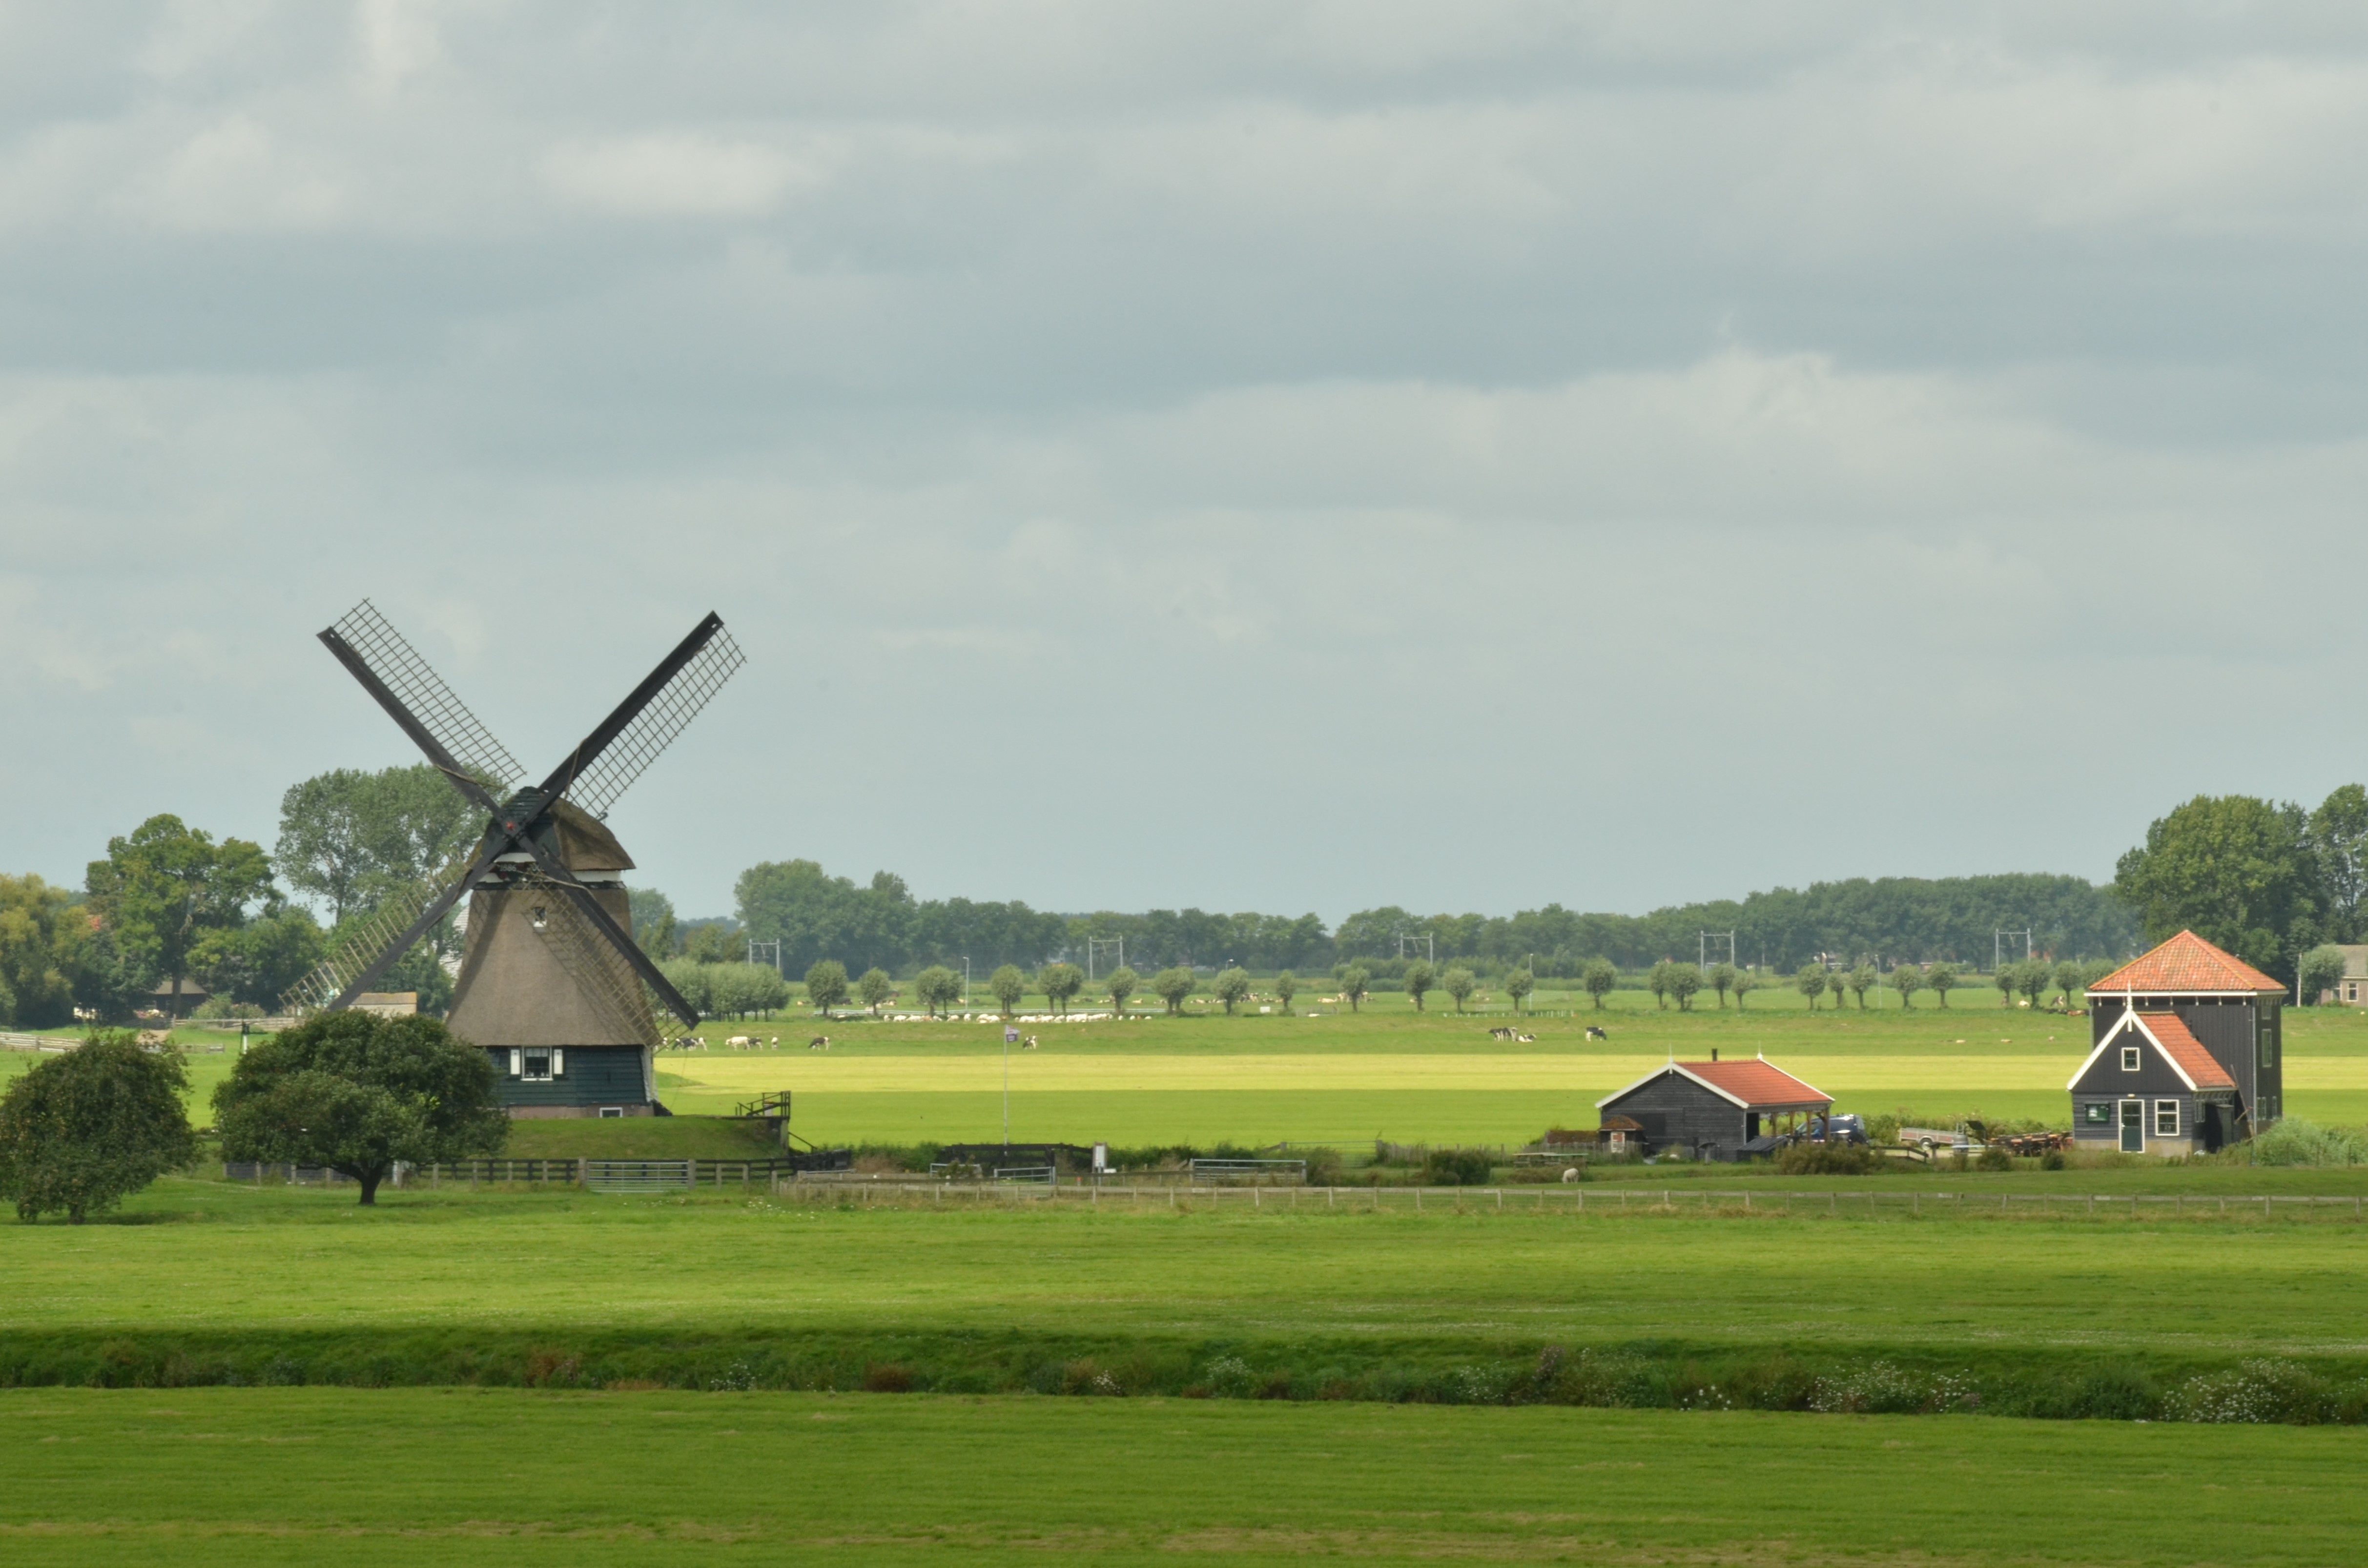
grass, sun, field, farm, meadow, prairie, sunlight, air, hill, windmill, wind, building, aircraft, vehicle, pasture, shadow, winged, agriculture, plain, netherlands, clouds, mill, polder, grassland, times, threat, rural area, paddy field, wind mill, wiek, atmosphere of earth